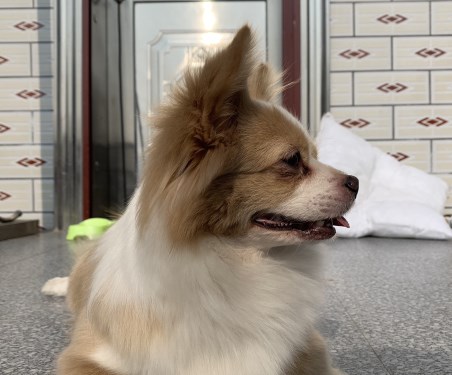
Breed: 1936-n000005-Pomeranian